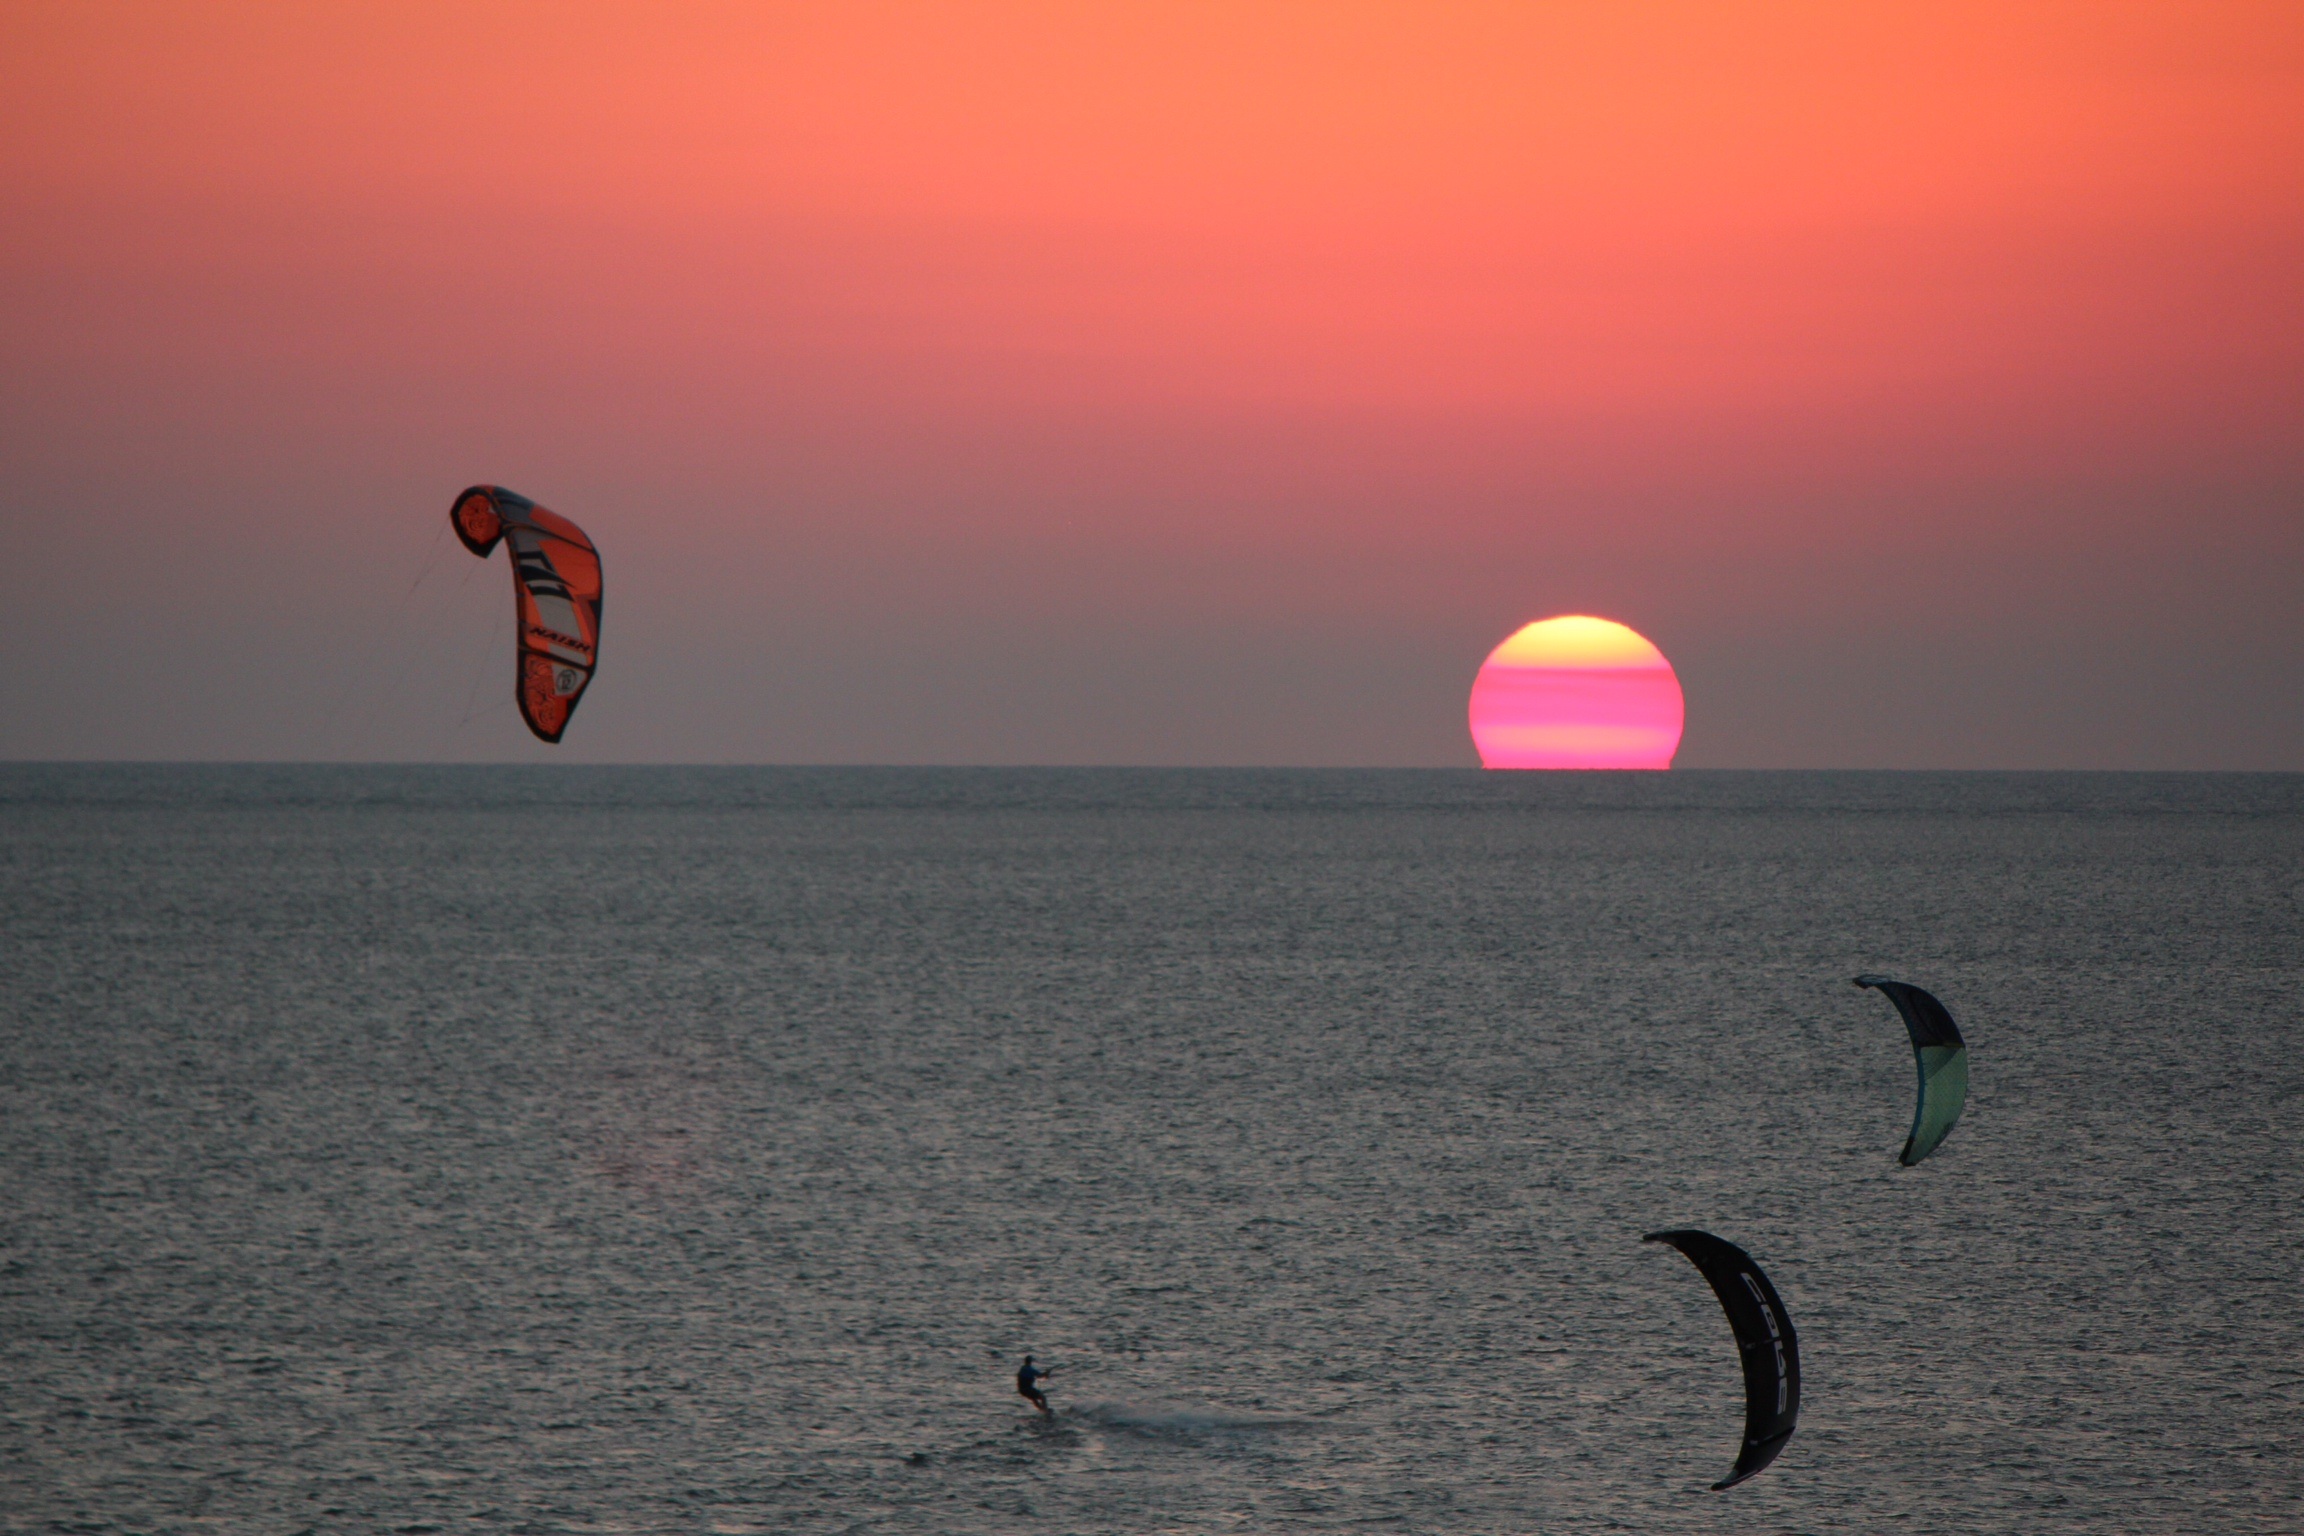
beach, sea, coast, ocean, horizon, sun, sunrise, sunset, wave, wind, dawn, dusk, reflection, toy, sports, windsports, surfing equipment and supplies